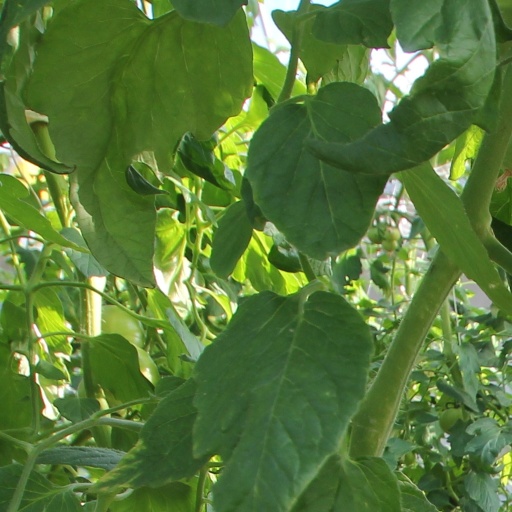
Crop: tomato